Santa Ana, El Salvador

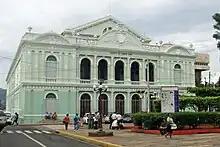
Santa Ana theater

In 1806, the council of the town of Santa Ana was established. Its first mayor was José Mariano Castro. Five years later, there were two uprisings in the town as part of the uprising in San Salvador, the first on 17 November 1811, another on 24 June 1812. In November 1812, it was designated with the title of town.